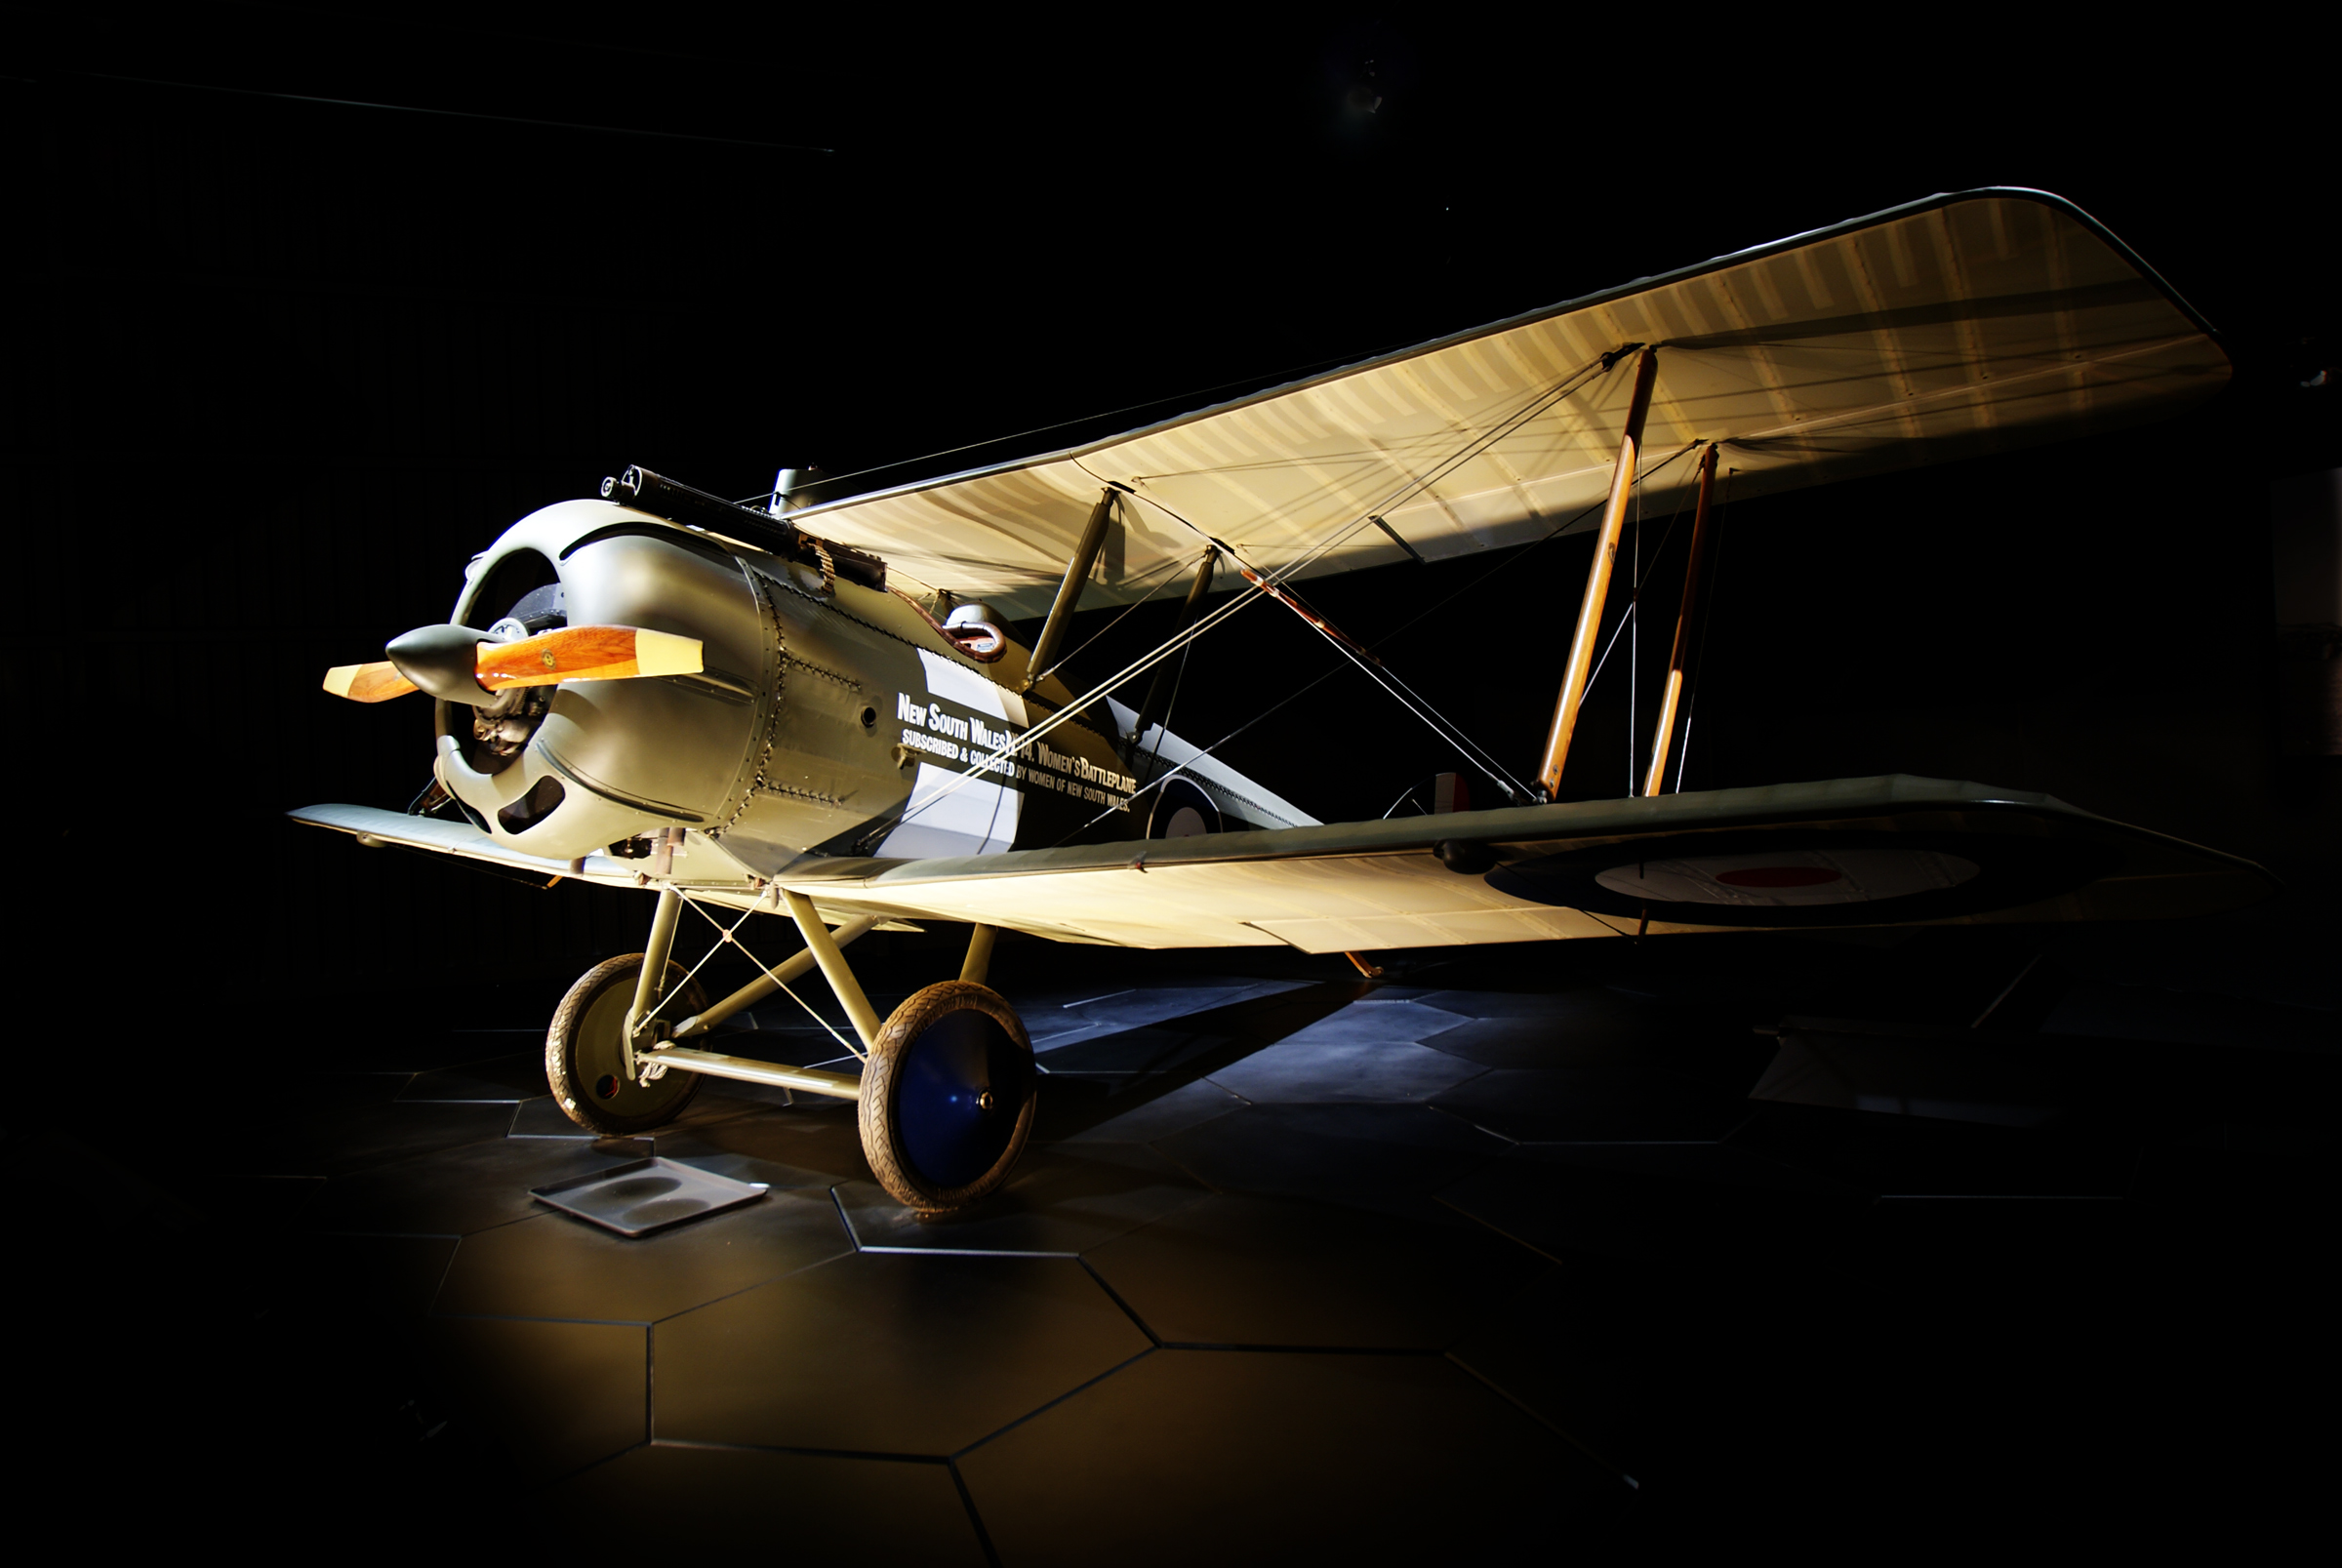
wing, airplane, aircraft, vehicle, aviation, flight, propeller, ww1aircraft, biplane, nieuport24, light aircraft, atmosphere of earth, aircraft engine, propeller driven aircraft